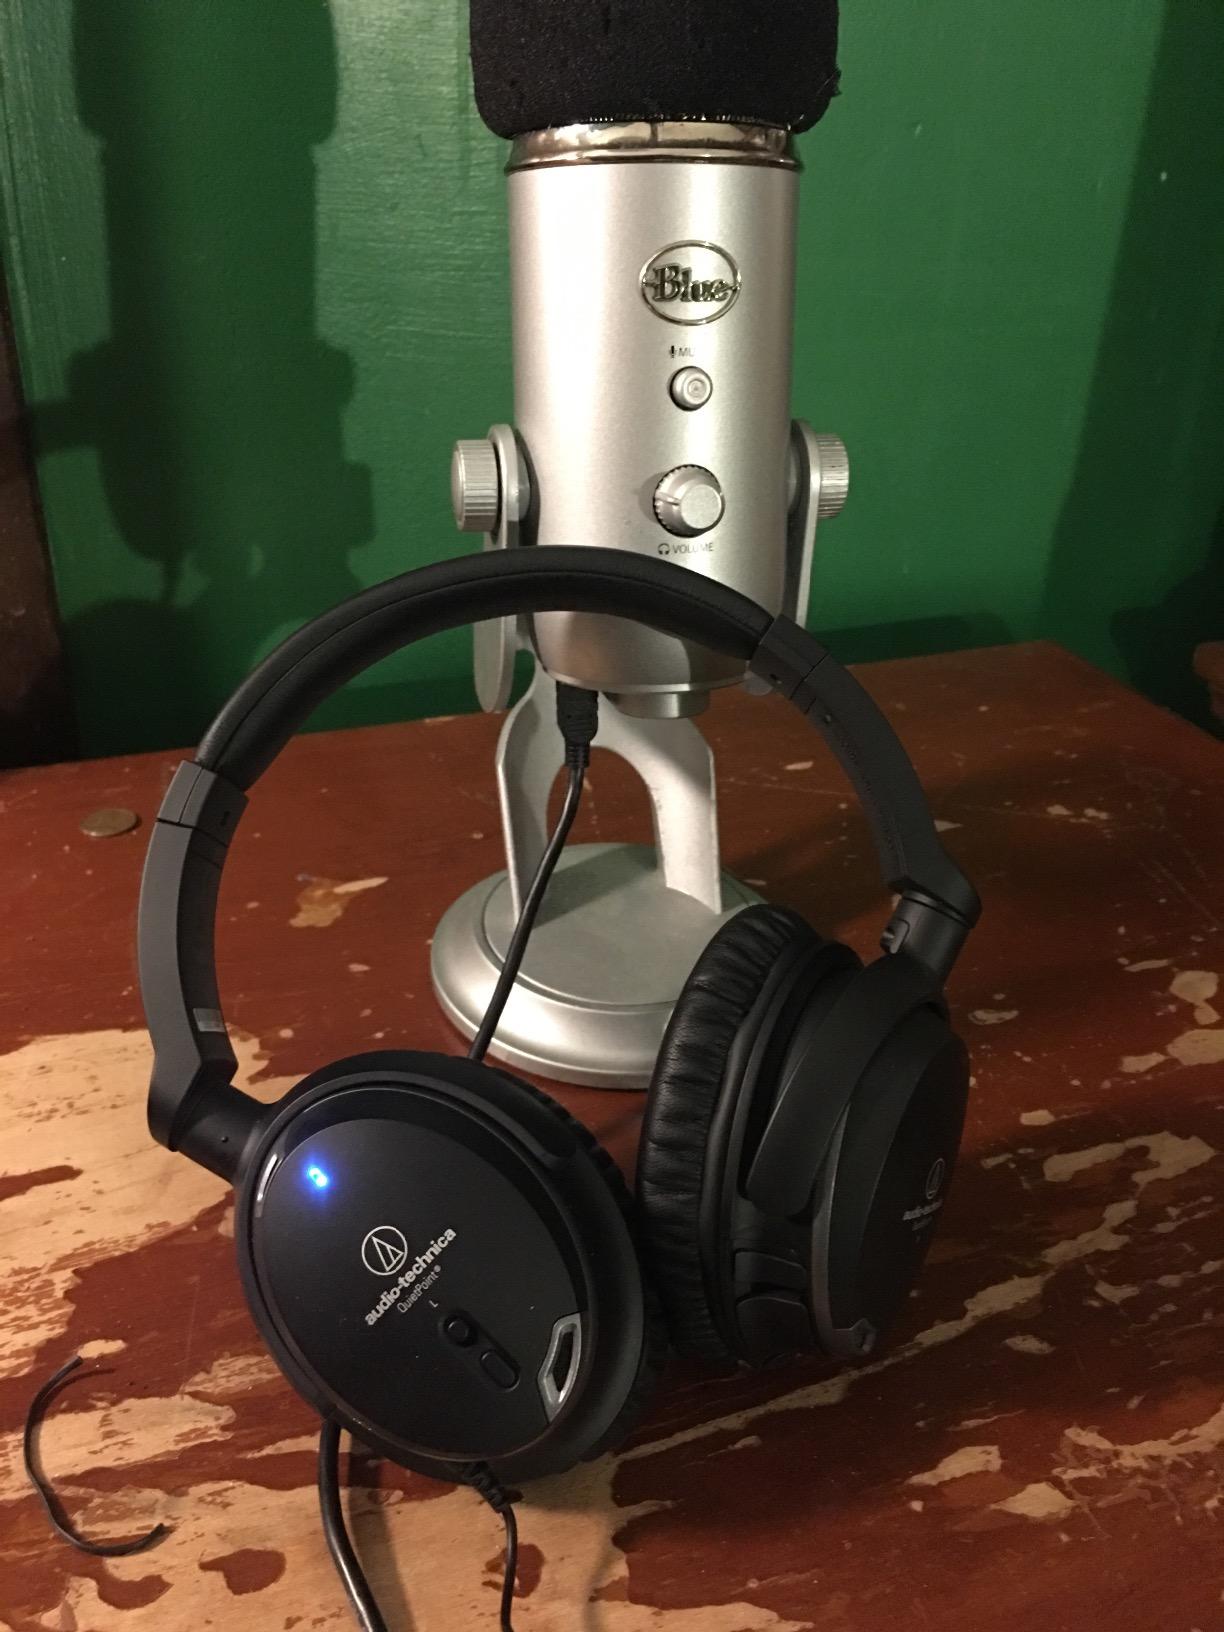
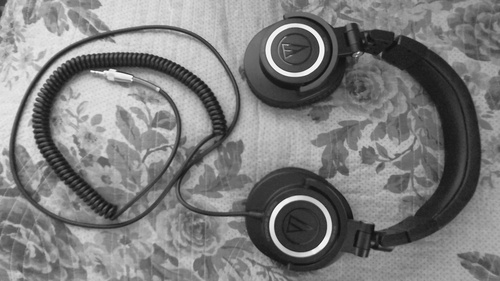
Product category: headphones
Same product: no